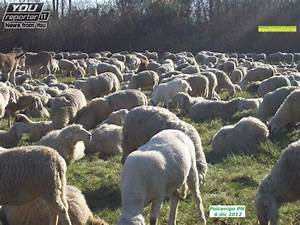
Label: pecora